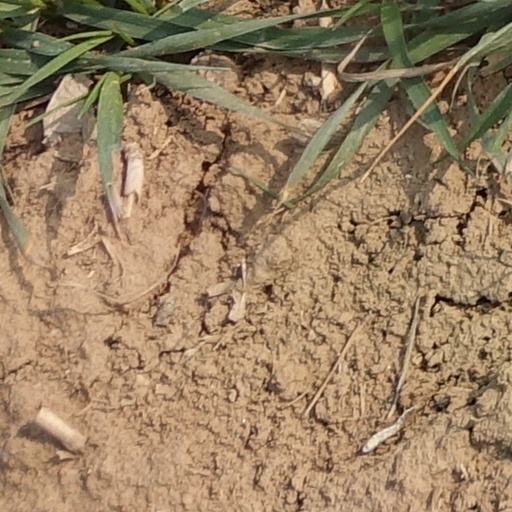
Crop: wheat